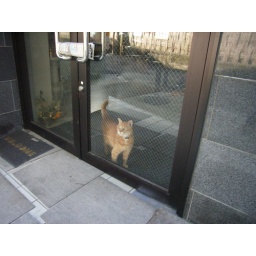
cat in a door